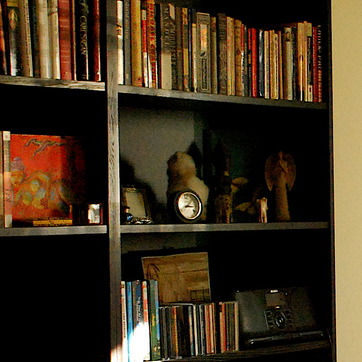
Material: ceramic